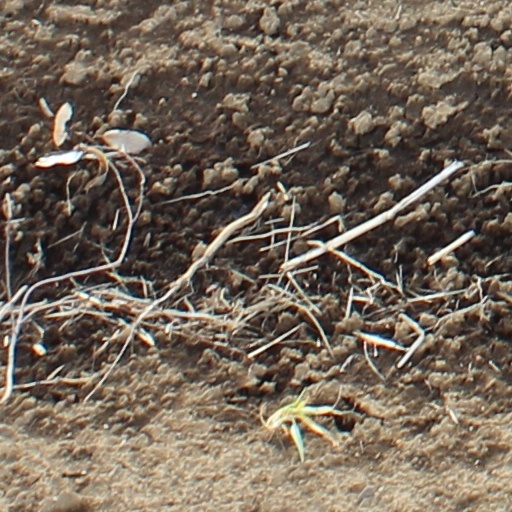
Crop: wheat